The Autobiography of Miss Jane Pittman (film)

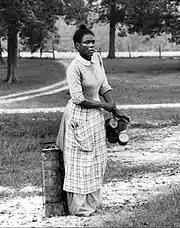
Cicely Tyson as Jane Pittman (1974)

The Autobiography of Miss Jane Pittman is an American television film based on the novel of the same name by Ernest J. Gaines starring Cicely Tyson as the titular heroine. The film was broadcast on CBS on , January 31, 1974.